Belgian colonial empire

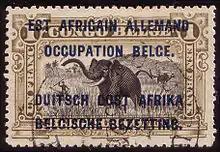
Belgian Congo stamp overstamped with "German East Africa: Belgian Occupation" (1916)

Leopold achieved international recognition for the Congo Free State in 1885. By the turn of the century, however, the violence used by Free State officials against indigenous Congolese and the ruthless system of economic extraction led to intense diplomatic pressure on Belgium to take official control of the country, which it did in 1908, creating the Belgian Congo.